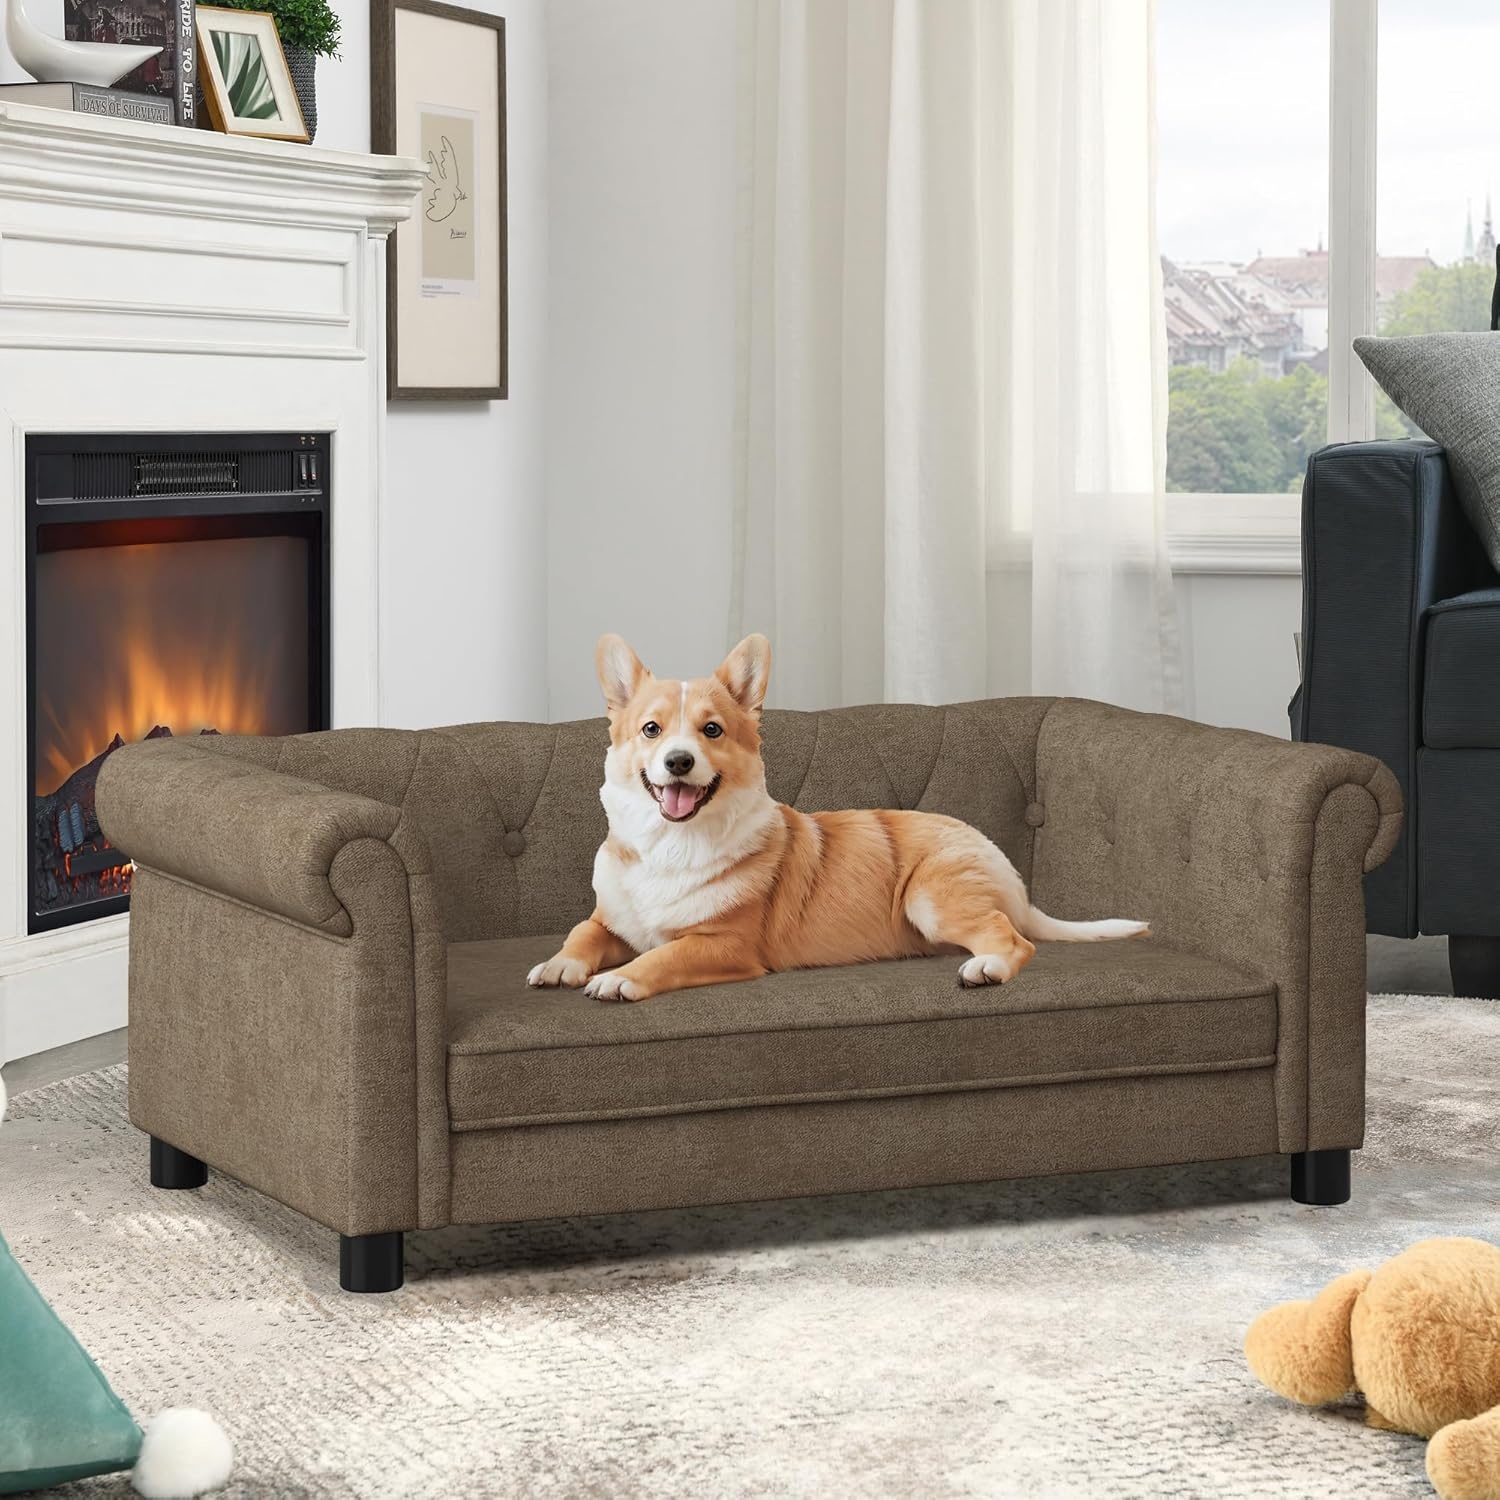
Dog Sofa Couch for Medium to Large Dogs, Memory Foam Pet Sofa Couch with Washable Fabric, Durable Elevated Dog Bed with Legs, Removable Cushion for Medium and Large Dogs, Brown
Overview Brand : VYNELITO Breed Recommendation : Medium and Large Dogs Special Feature : Removable, Easy to Clean, Durable, Easy to Use Material : Foam Product Dimensions : 23.2"L x 38.9"W x 14.5"Th About this item Warm tips: The size of the large dog couch is 38.9" x 23.2" x 14.5". Cushion size: 18" D * 31" W. Maximum weight capacity is 200 lbs. Suitable for medium and large dogs, not suitable for extra large dogs. Please pay attention to the size of the product before shopping. High Quality Material: The dog sofa bed is made of high-quality fabric allows for quick and easy spot cleaning and can be removed for machine washing; The thick comfortable padding provides extra comfort for your pets; The durable stitching holds well for everyday use. Elevated Dog Bed: The dog couch have made lining cloth and plastic foot pads at the bottom for your pet to play and rest safely. The soft lining fabric can protect your floor, and the plastic foot pads will not harm the floor. Let your pet play and rest safely on the sofa outside. Sofa for Medium & Large Dogs: This large dog couch bed is truly a piece of furniture, just like a soft sofa for your pets; While you lounge on the couch, your pet can use their own sofa and be calm and take comfort in their own space. These dog sofa beds for medium or large dogs will be loved by all your pets. No Assembly Required: The dogs beds for large dogs no assembly required. Each of our pet sofas is individually packaged, and you can use them directly when you receive this product, reduce assembly troubles for you. Comfy cat sofa supports pet joints, ensuring a good rest.
Brand: VYNELITO
Category: Animals & Pet Supplies > Pet Supplies > Pet Beds > Pet Chairs